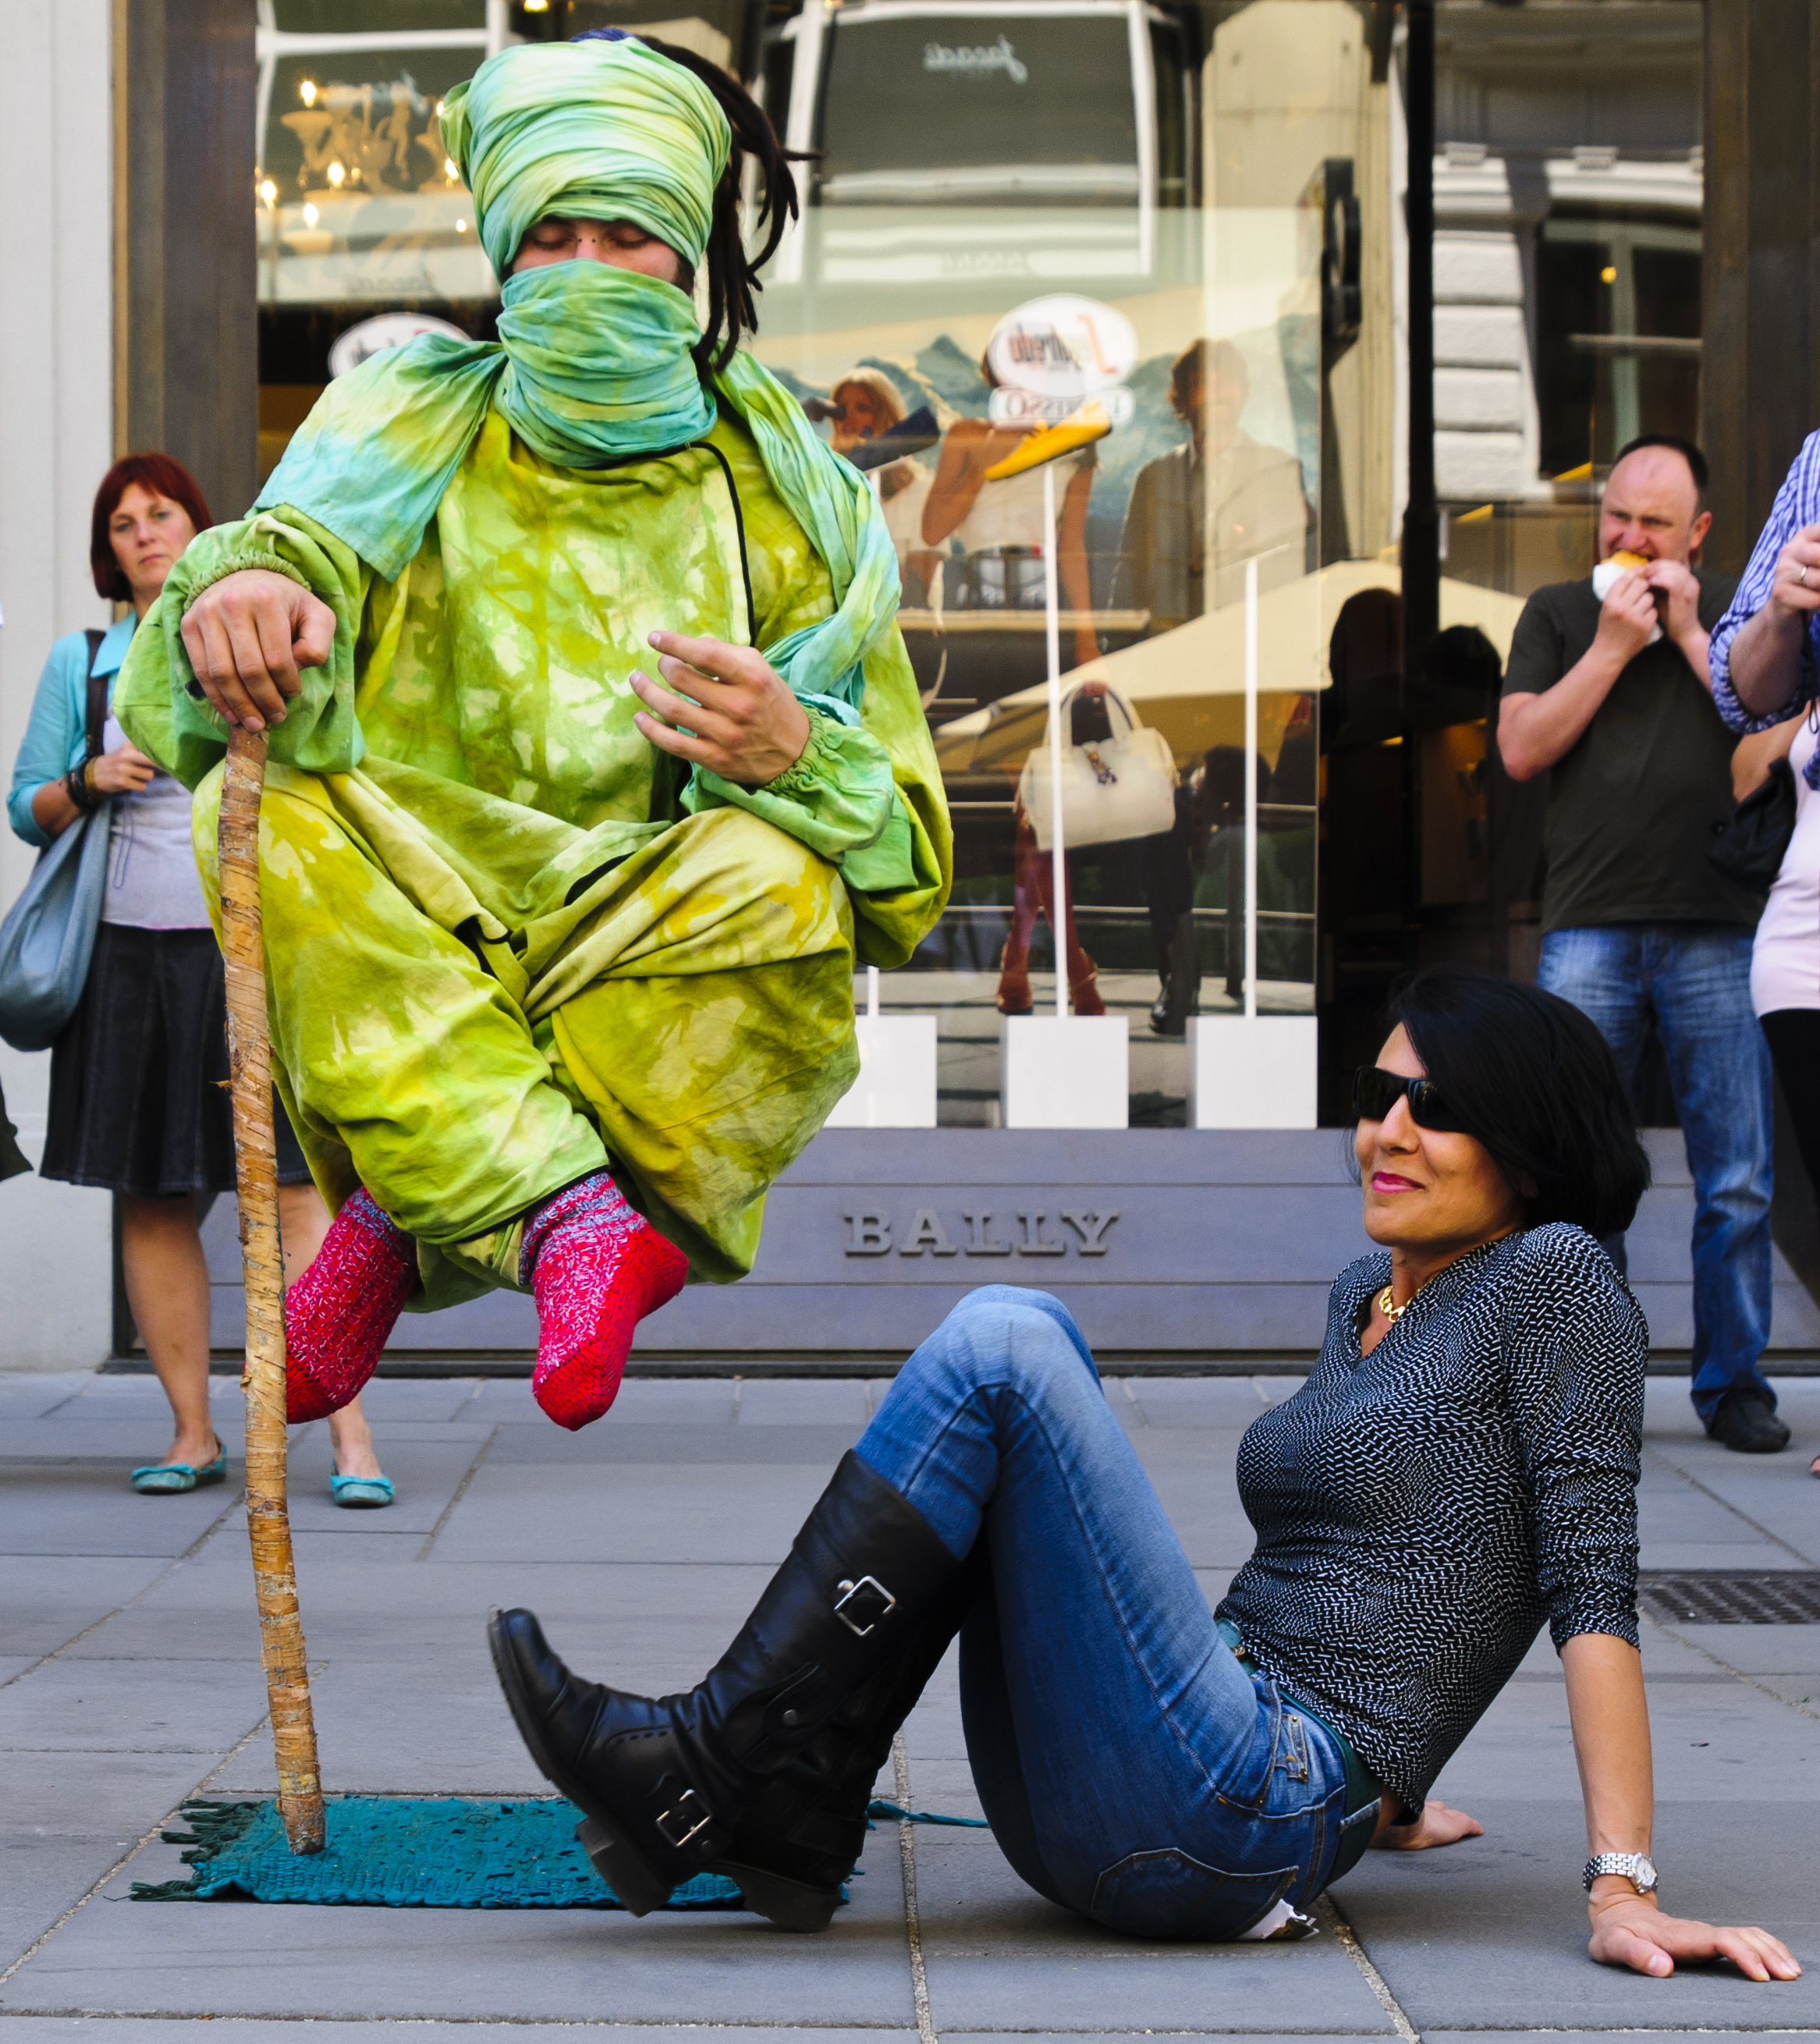
road, street, color, fashion, nikon, clothing, performance art, infrastructure, vienna, footwear, costume, d300, vien